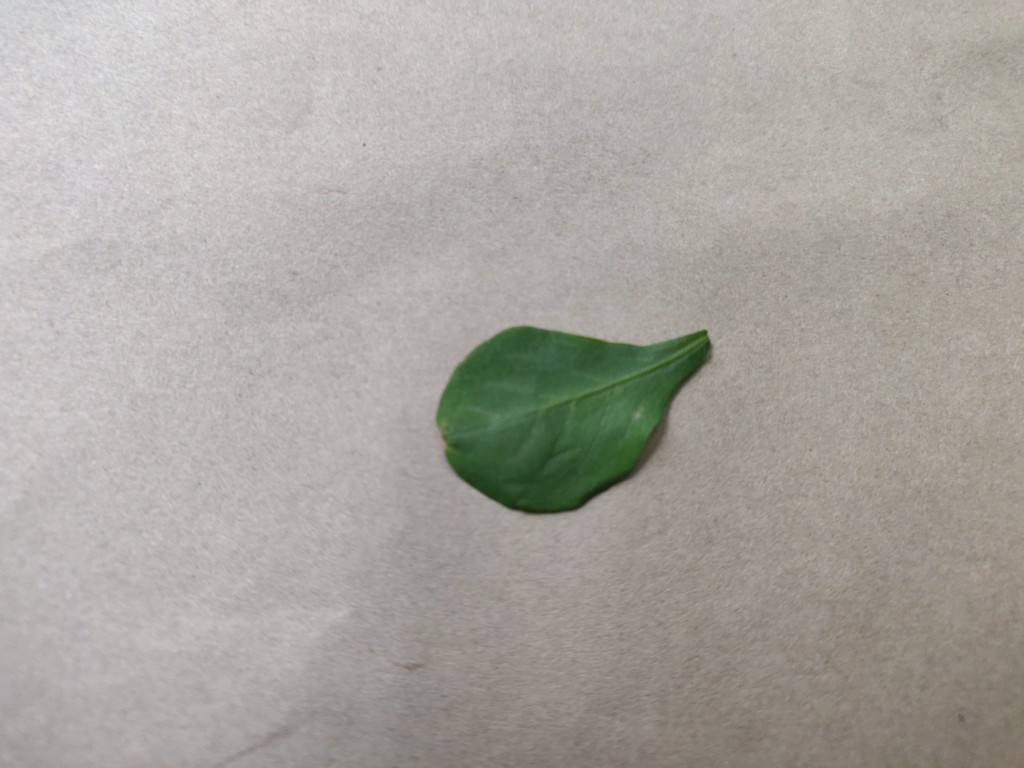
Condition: Healthy
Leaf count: single
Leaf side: front